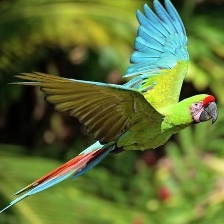
Species: MILITARY MACAW
Scientific name: ARA MILITARIS
ImageNet parent category: macaw